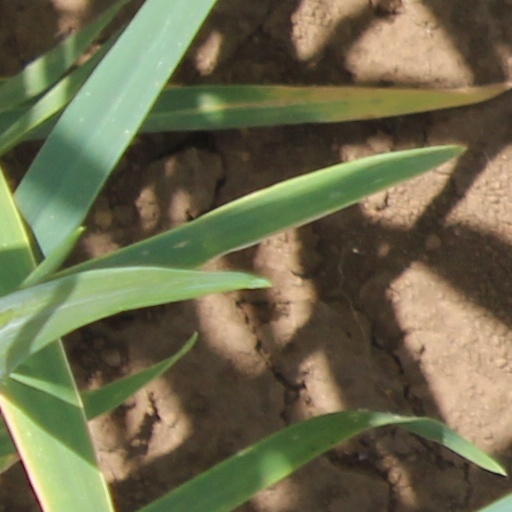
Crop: wheat